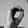
ASL letter: O